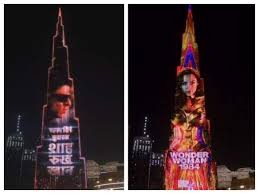
Landmark: Burj Khalifa